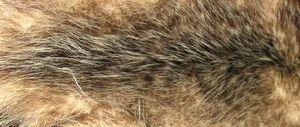
Opossum est un nom vernaculaire donné en français à certains petits marsupiaux. Les opossums, ou sarigues, sont à l'origine des petits carnivores présents sur le continent américain et classés dans l'ordre des Didelphimorphia, principalement dans la famille des Didelphidés, et dont le plus connu est l'opossum de Virginie. Par extension, les francophones nomment parfois improprement opossum, ou à l'anglaise « possum », d'autres petits marsupiaux herbivores présents en Océanie et classés dans l'ordre des Diprotodontia, principalement des Phalangeriformes, à la suite d'erreurs d'identification ou de traductions erronées.
La fourrure est la peau des animaux, garnie de ses poils ou, plus rarement, de duvet ou de plumes. Ce mot désigne aussi le matériau obtenu par transformation par l'Homme, à usage de vêtement, garniture ou accessoire de décoration. Les fourrures commercialisées proviennent le plus souvent de mammifères sauvages ou d'élevage, et ont été traitées pour assurer leur souplesse et leur conservation, mais on utilise aussi l'expression « fourrure synthétique » pour désigner les produits d'imitation, issus de l'industrie pétrolière.